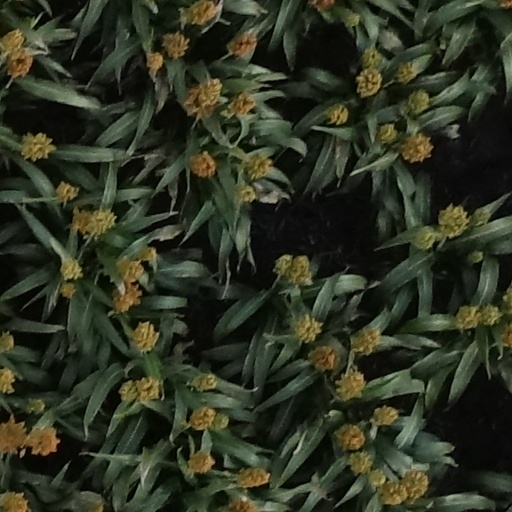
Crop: sorghum